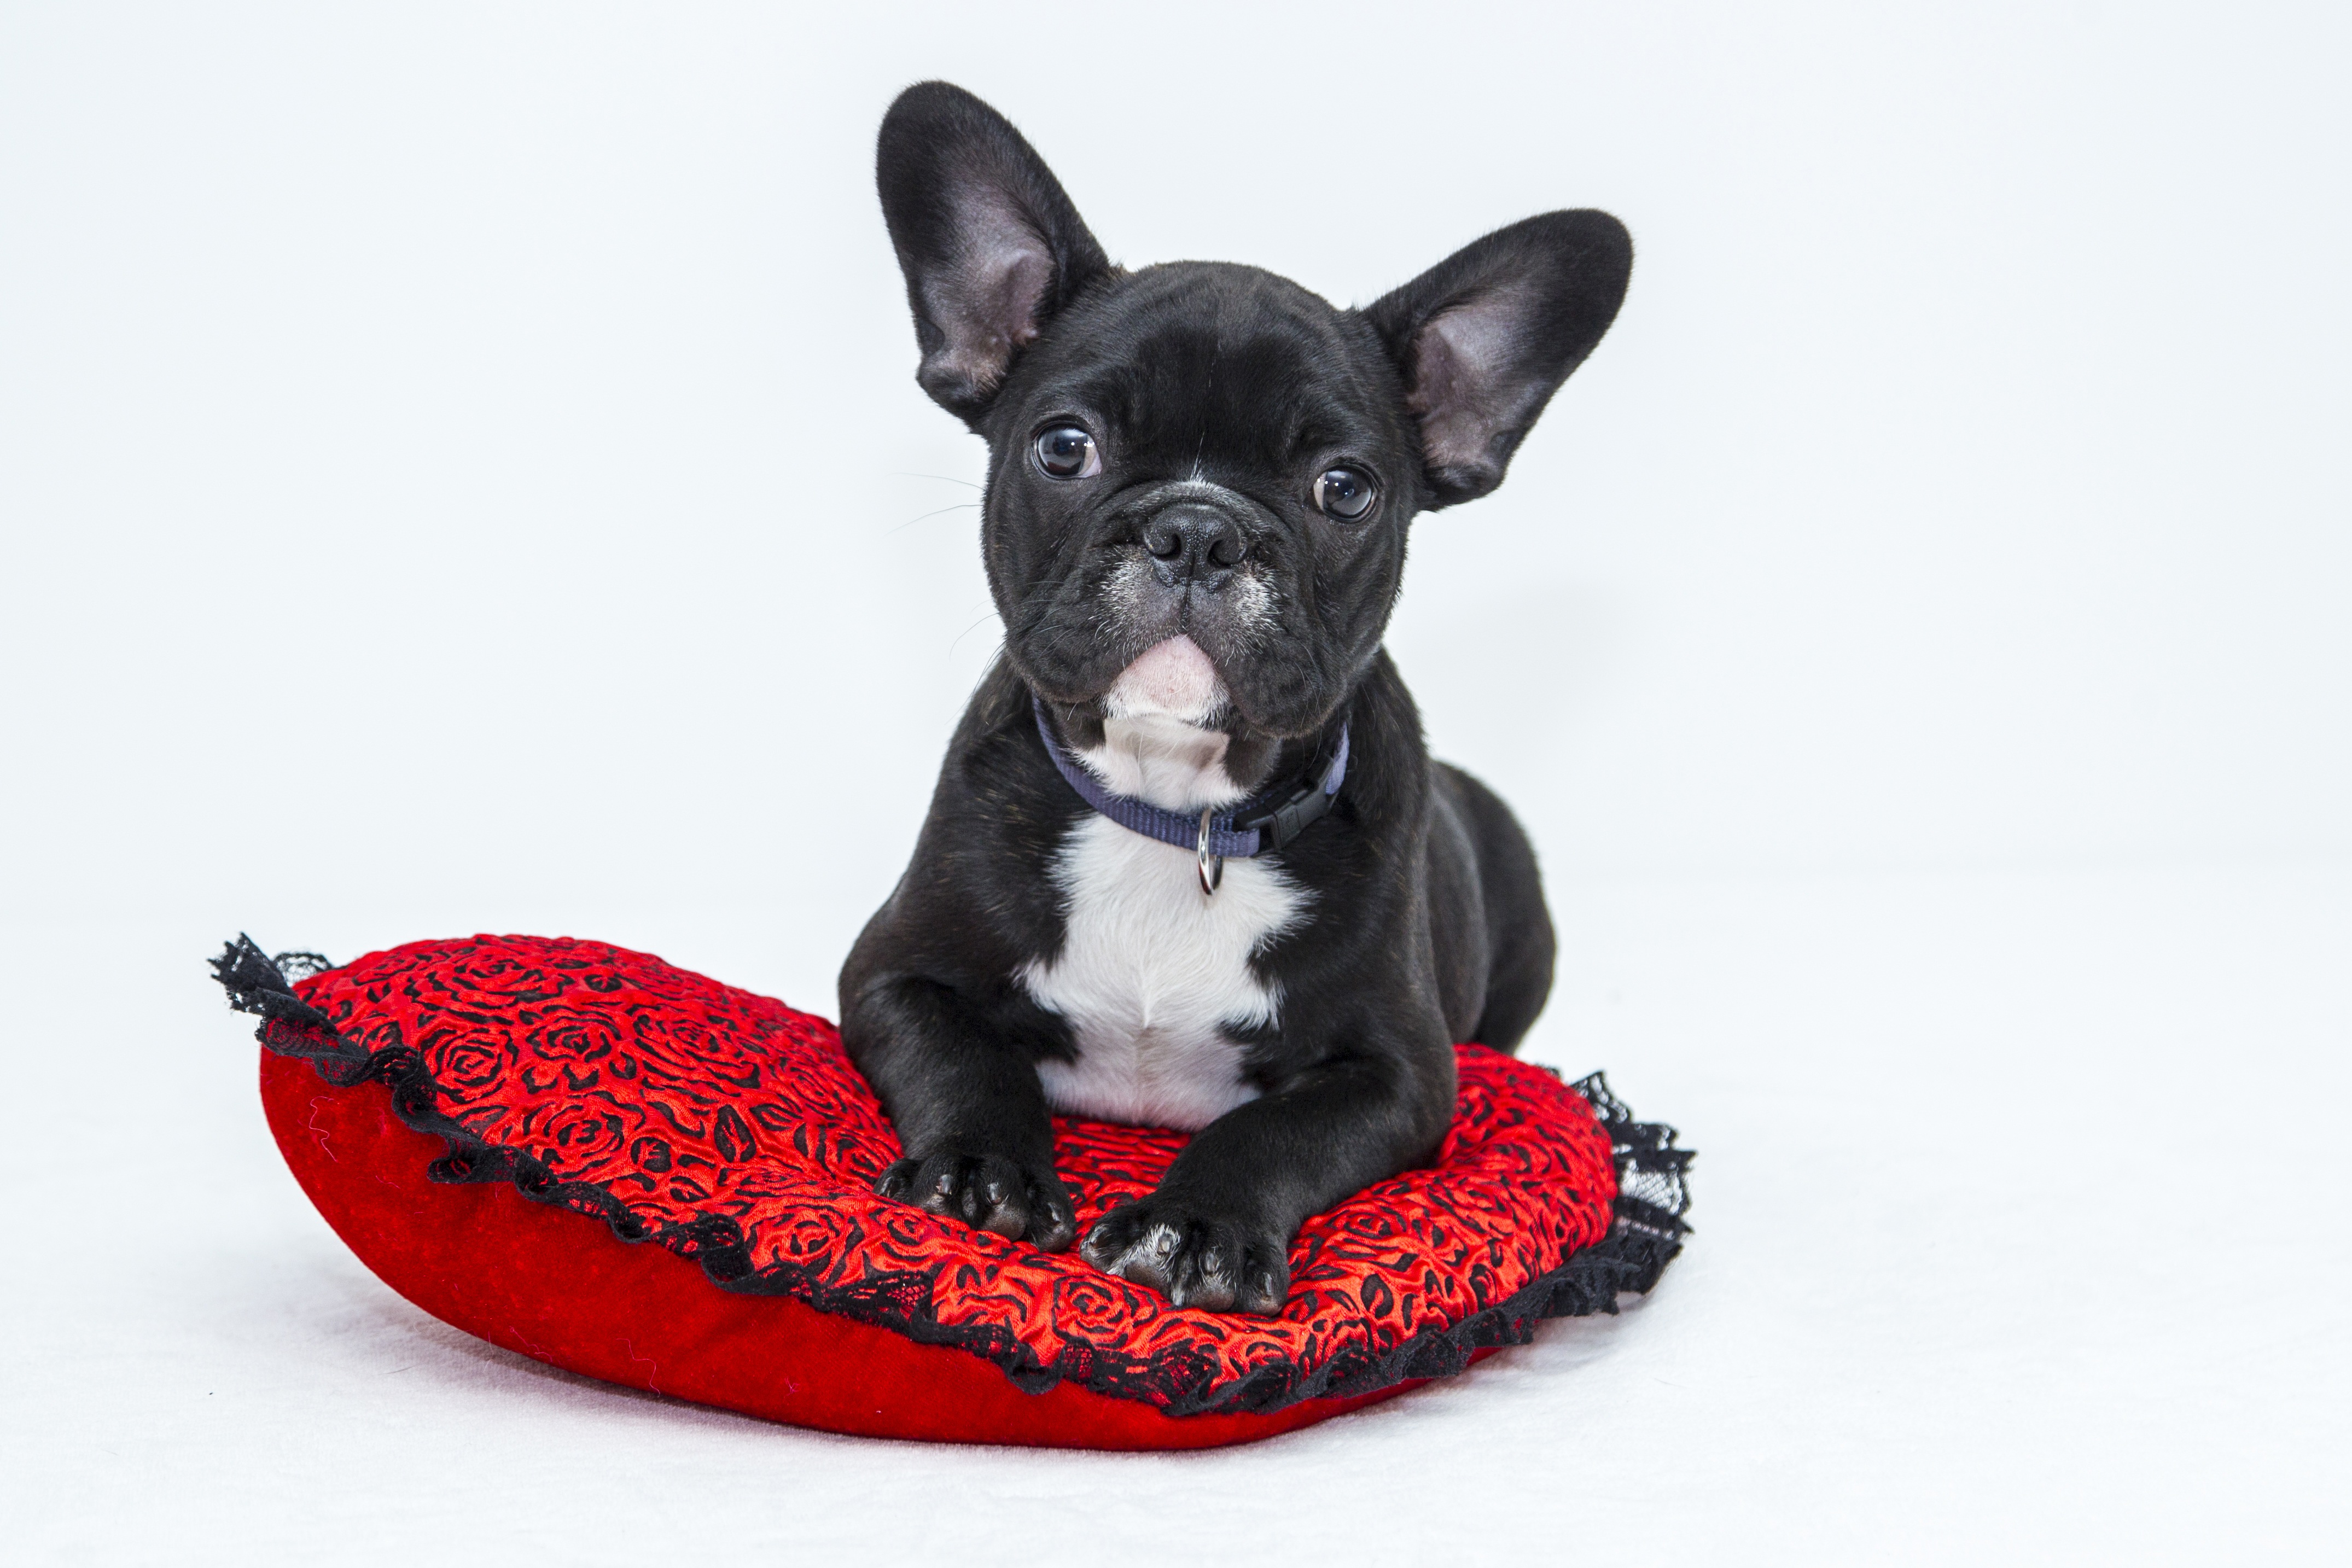
sweet, puppy, dog, pet, mammal, bulldog, vertebrate, french bulldog, dog breed, dog like mammal